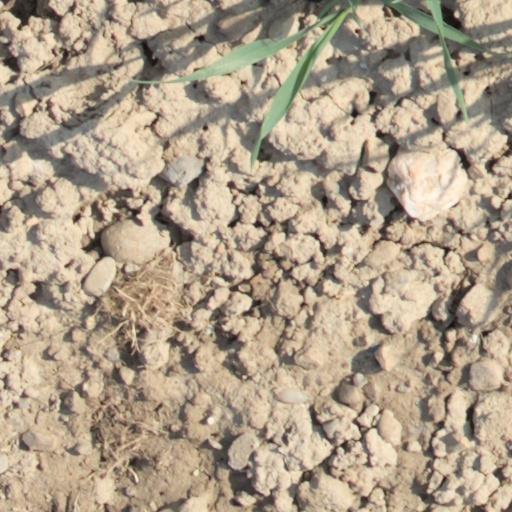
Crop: wheat